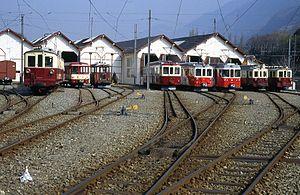
Train Nostalgique du Trient est une association suisse.
Le chemin de fer Martigny–Châtelard est une ligne de chemin de fer à voie unique et à écartement métrique de 18,363 km reliant la gare de Martigny dans la vallée du Rhône en Suisse à la frontière française au lieu-dit Le Châtelard. Elle se prolonge en France par la ligne de chemin de fer du Saint-Gervais–Vallorcine. Ouverte au public au début du XXᵉ siècle, cette ligne est exploitée par une société privée, la compagnie du Martigny–Châtelard, intégrée en 2001 dans les Transports de Martigny et Régions.